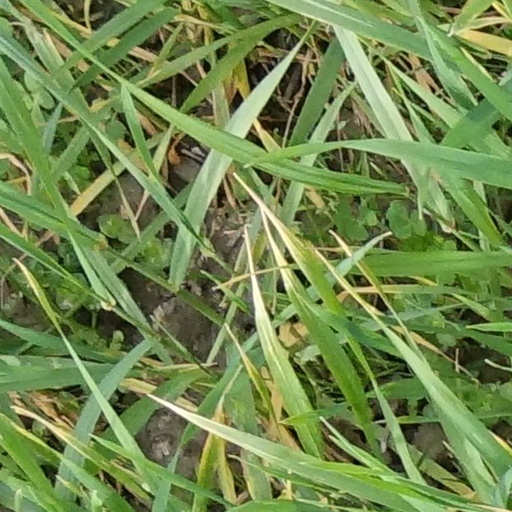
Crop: wheat